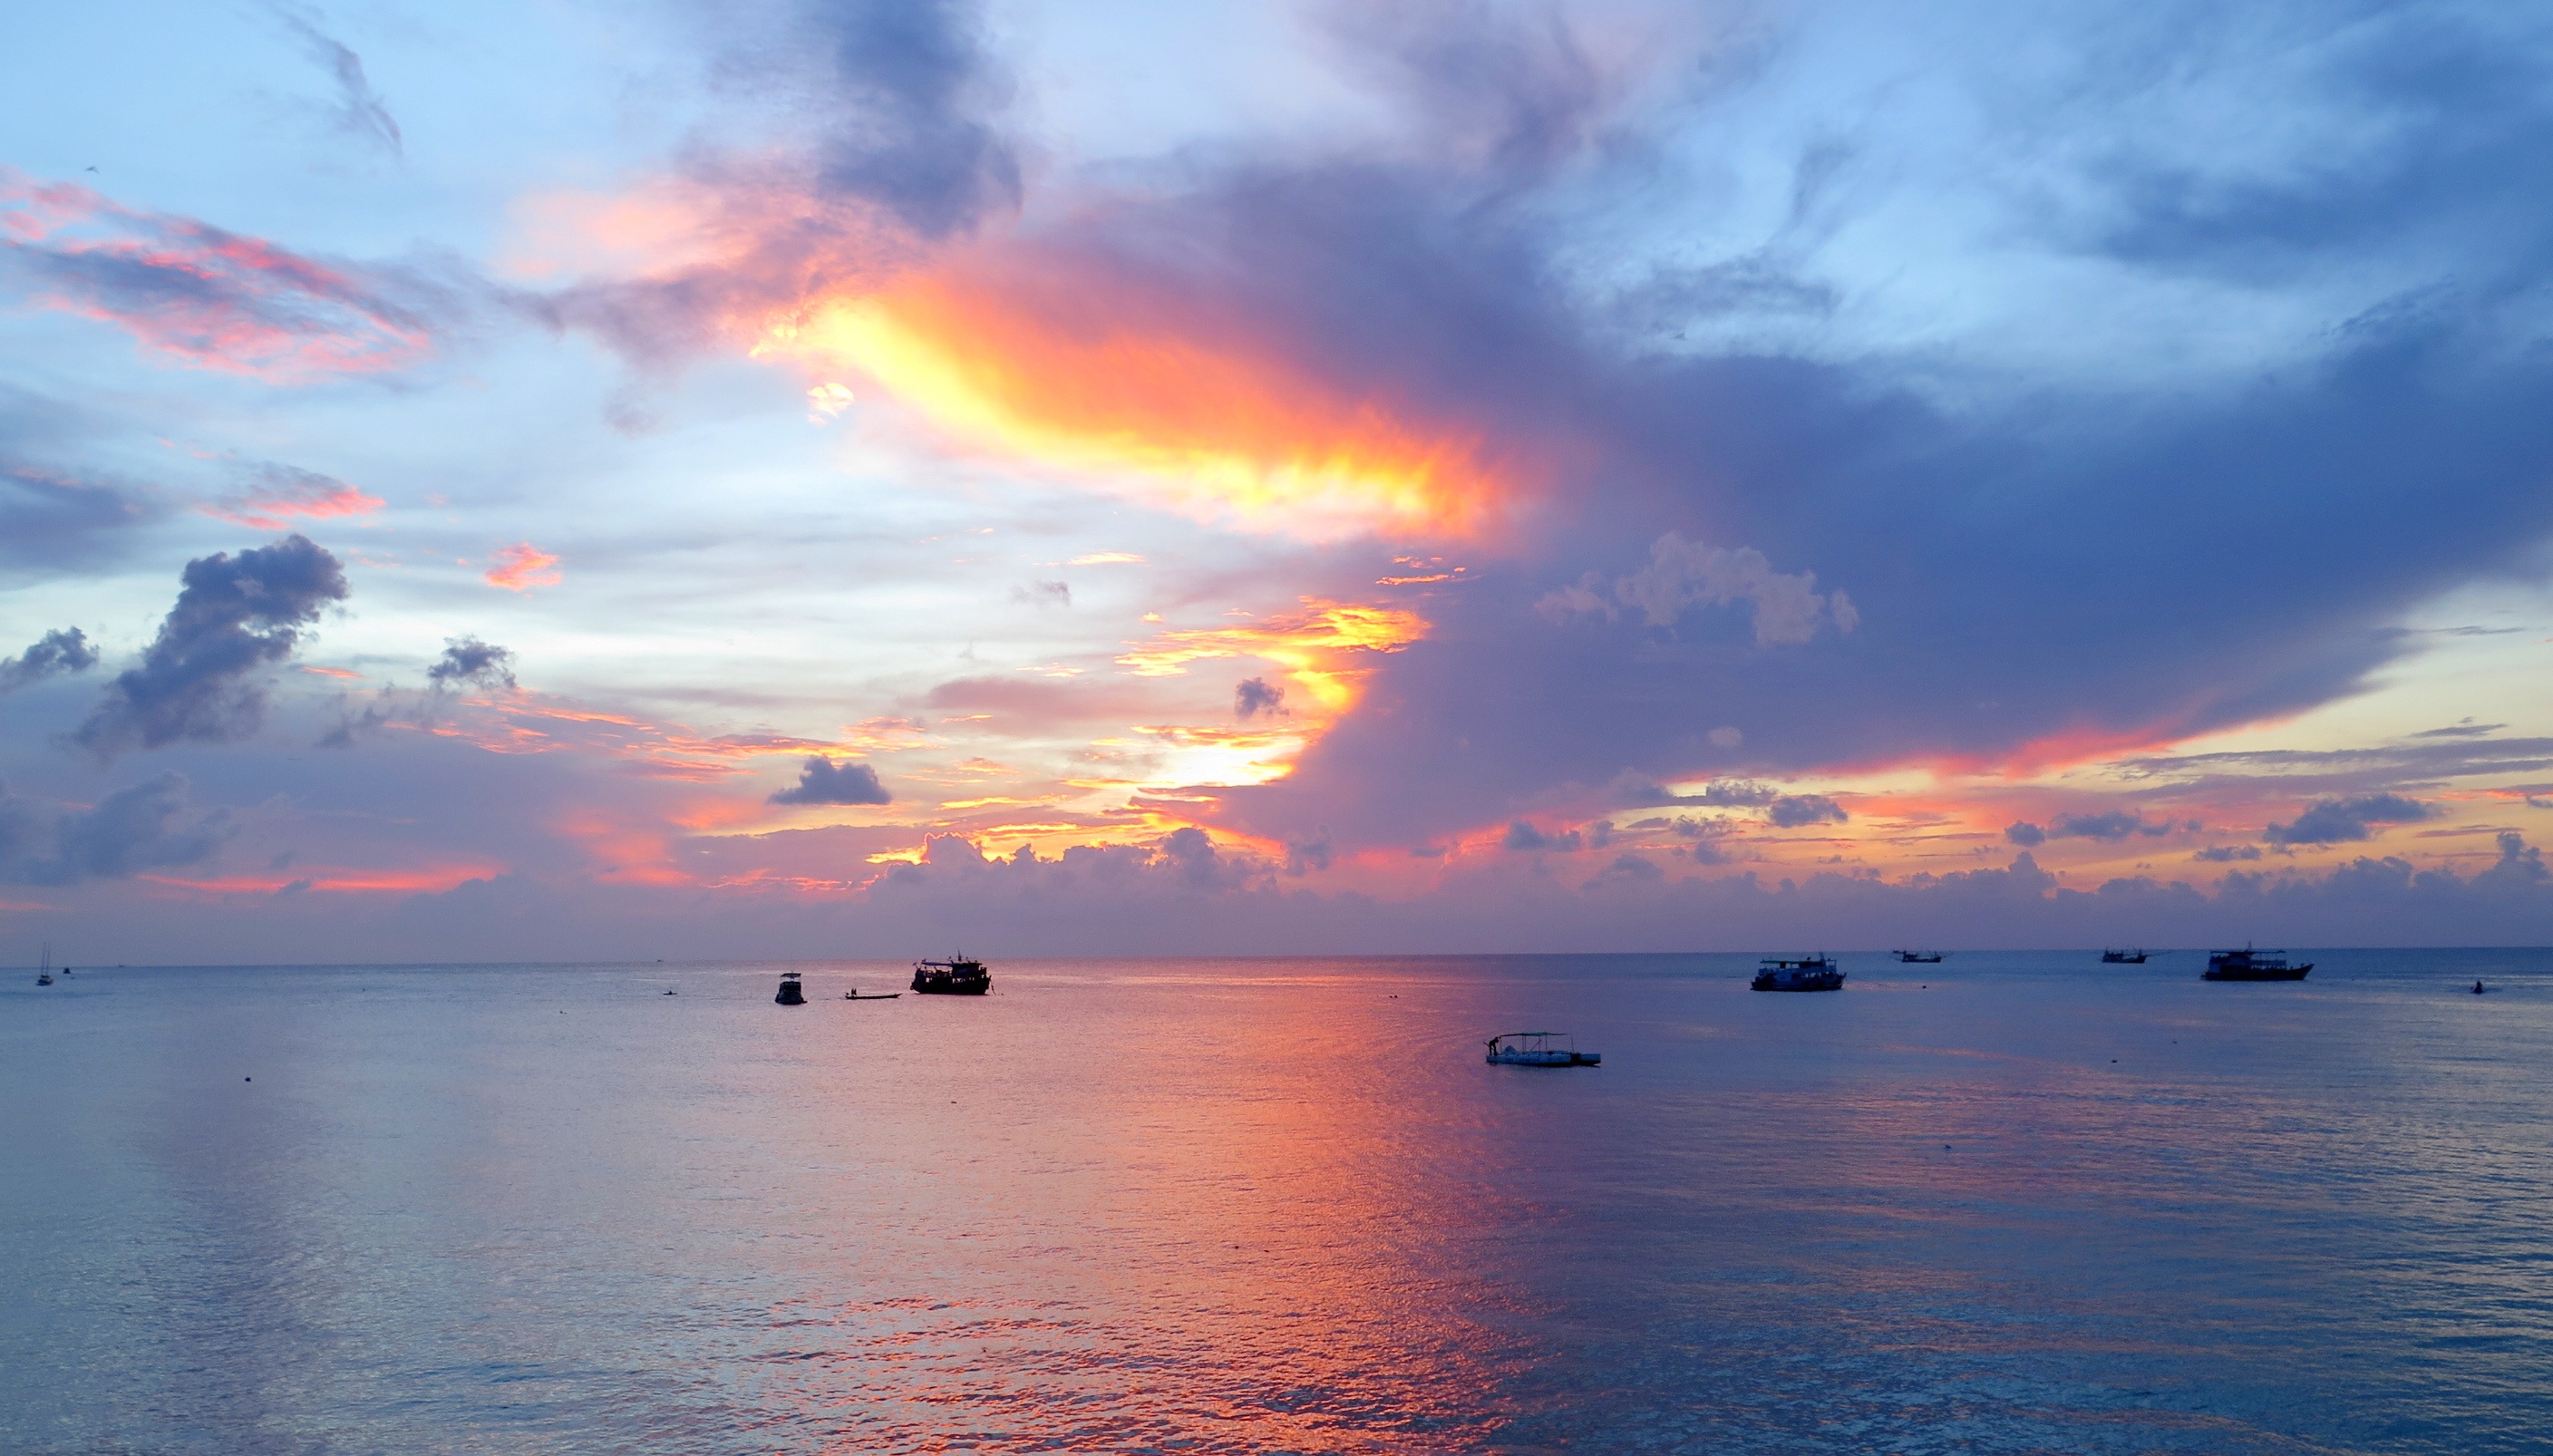
beach, sea, coast, ocean, horizon, cloud, sky, sunrise, sunset, morning, shore, wave, dawn, dusk, evening, thailand, afterglow, koh, koh tao, wind wave